FIFA World

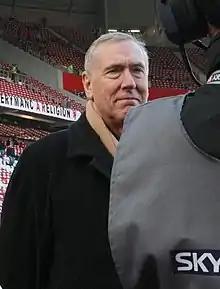
Martin Tyler was a commentator on the English-language version of the game.

The game adapted its commentary from "FIFA 15", with commentators available in the 10 supported languages on the game.